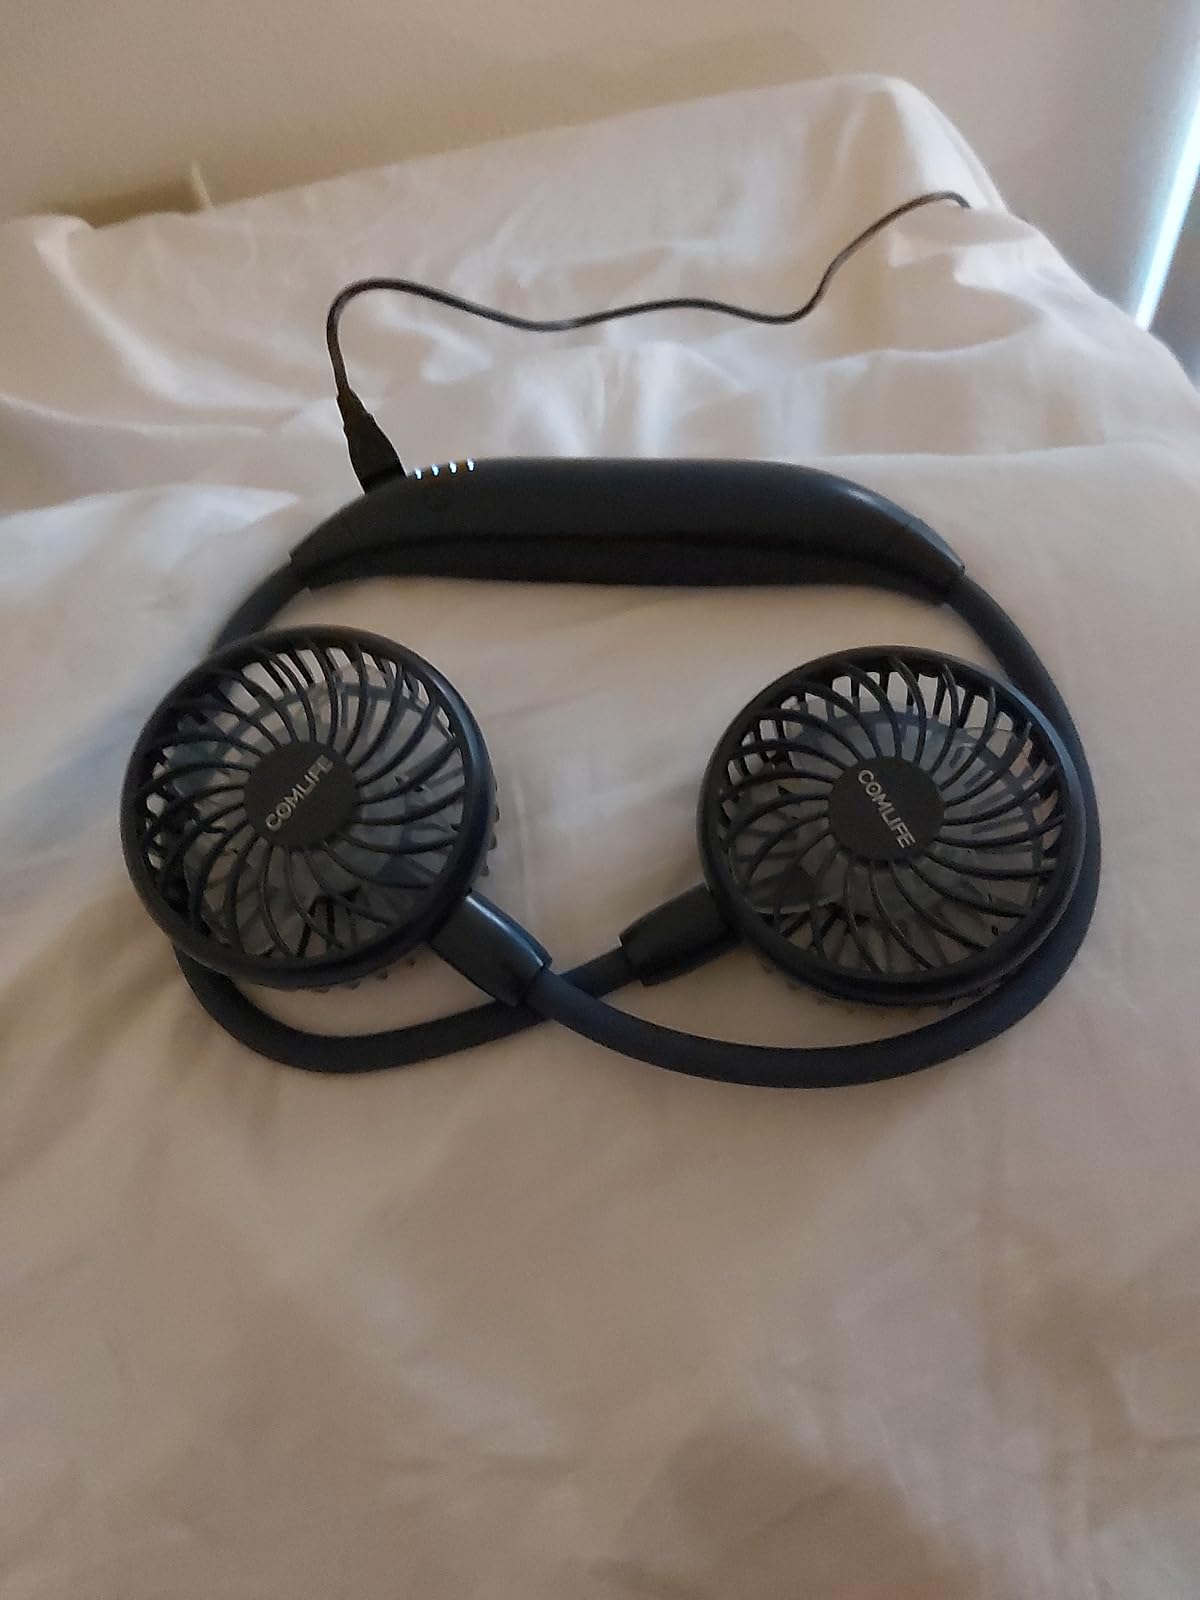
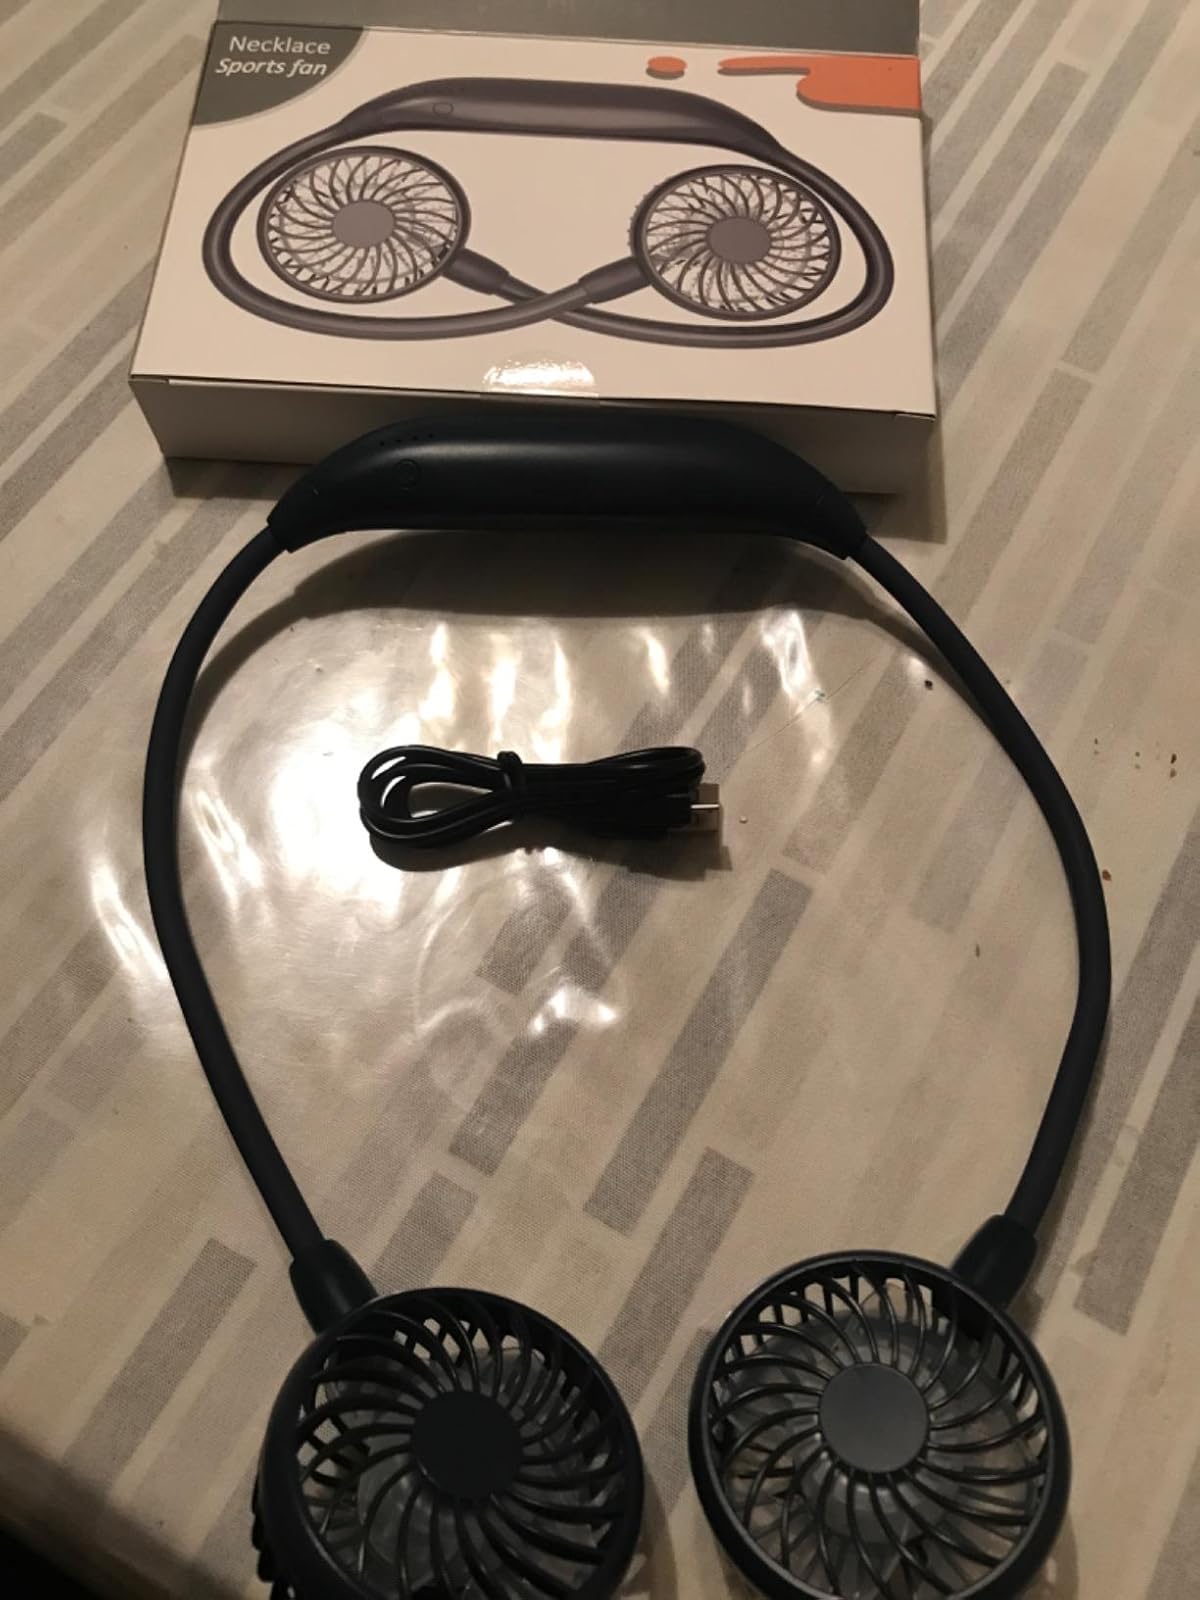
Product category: fan
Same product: yes